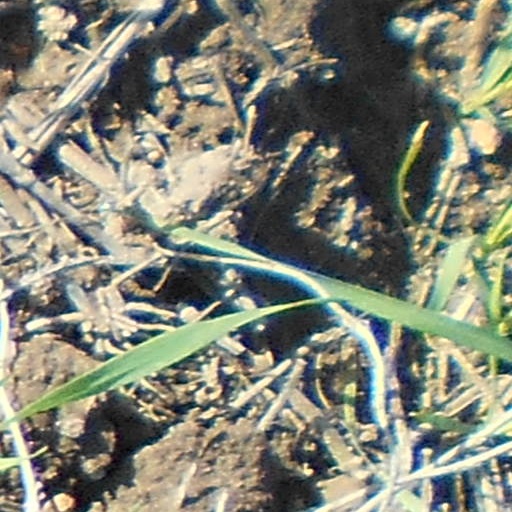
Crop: wheat